Mohun Bagan Super Giant

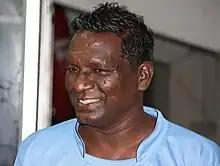
I.M. Vijayan played for Mohun Bagan for a total of 3 years and was nicknamed ""Kalo Horin"" by the fans.

Mohun Bagan celebrated their 100th anniversary in 1989 with a grand torch rally starting from Basu Bati in North Kolkata and covered several important places in Mohun Bagan's history before reaching the Mohun Bagan Ground. The Prime Minister of India Rajiv Gandhi arrived for the celebrations and during his speech, he referred to Mohun Bagan as ""The National Club of India"". Mohun Bagan became the first club to be honored by a postage stamp from the Government of India on this historical year.